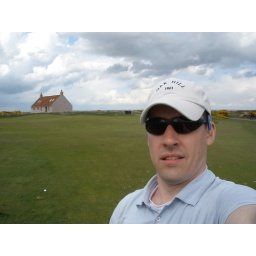
first green at Eden behind me-i probably birdied this hole since there is my ball in the fairway